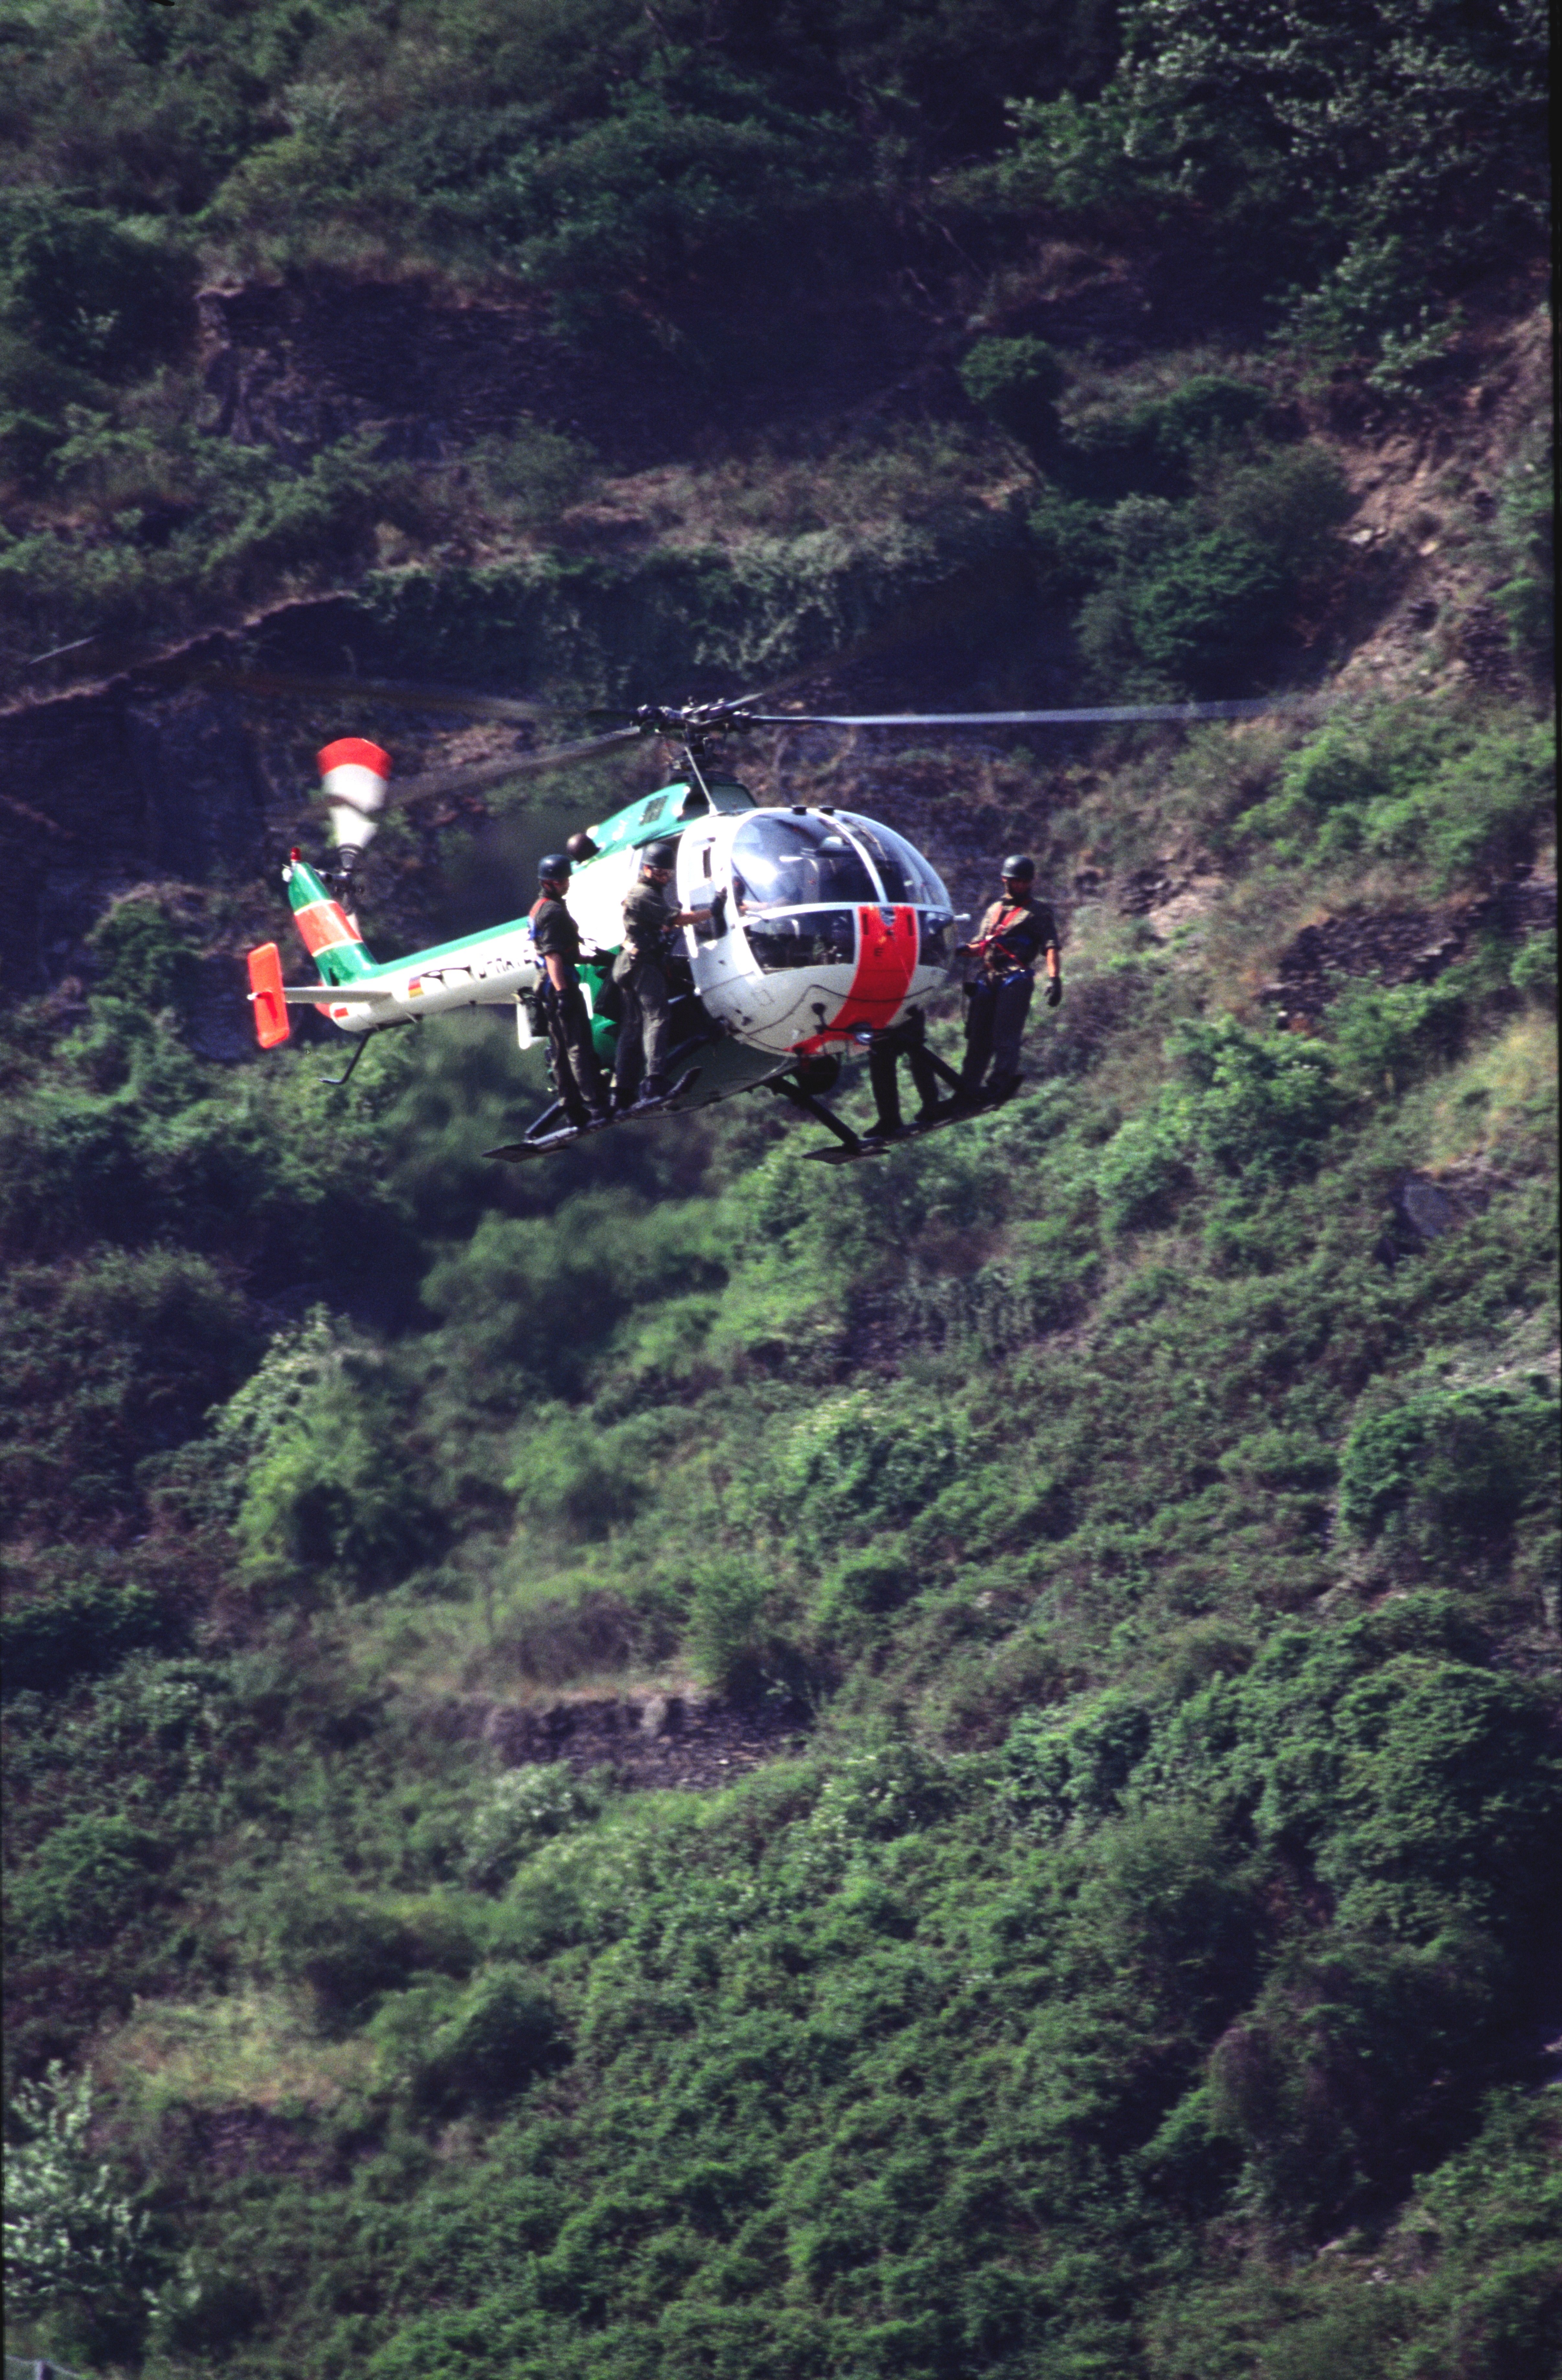
mountain, sky, adventure, jumping, vehicle, aviation, flight, helicopter, extreme sport, terrain, security, use, rescue, screenshot, parachuting, air sports, helicopter rescue, police helicopter, than police, atmosphere of earth, geological phenomenon